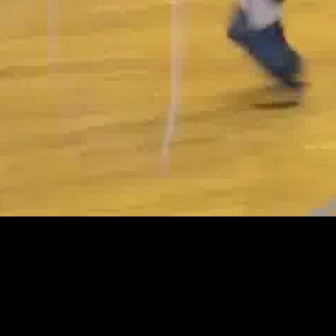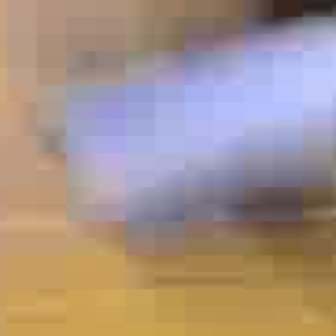
  Please identify the target specified by the bounding box [226,3,302,80] in the first image and locate it in the second image. Return the coordinates in [x_min,y_min,x_max,y_max] format.
Answer: [68,100,219,251]